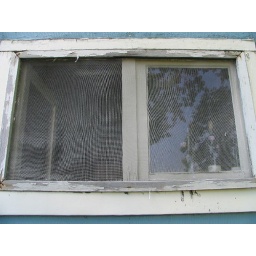
The kitchen window. Looks like the window of some quaint house in Italy.